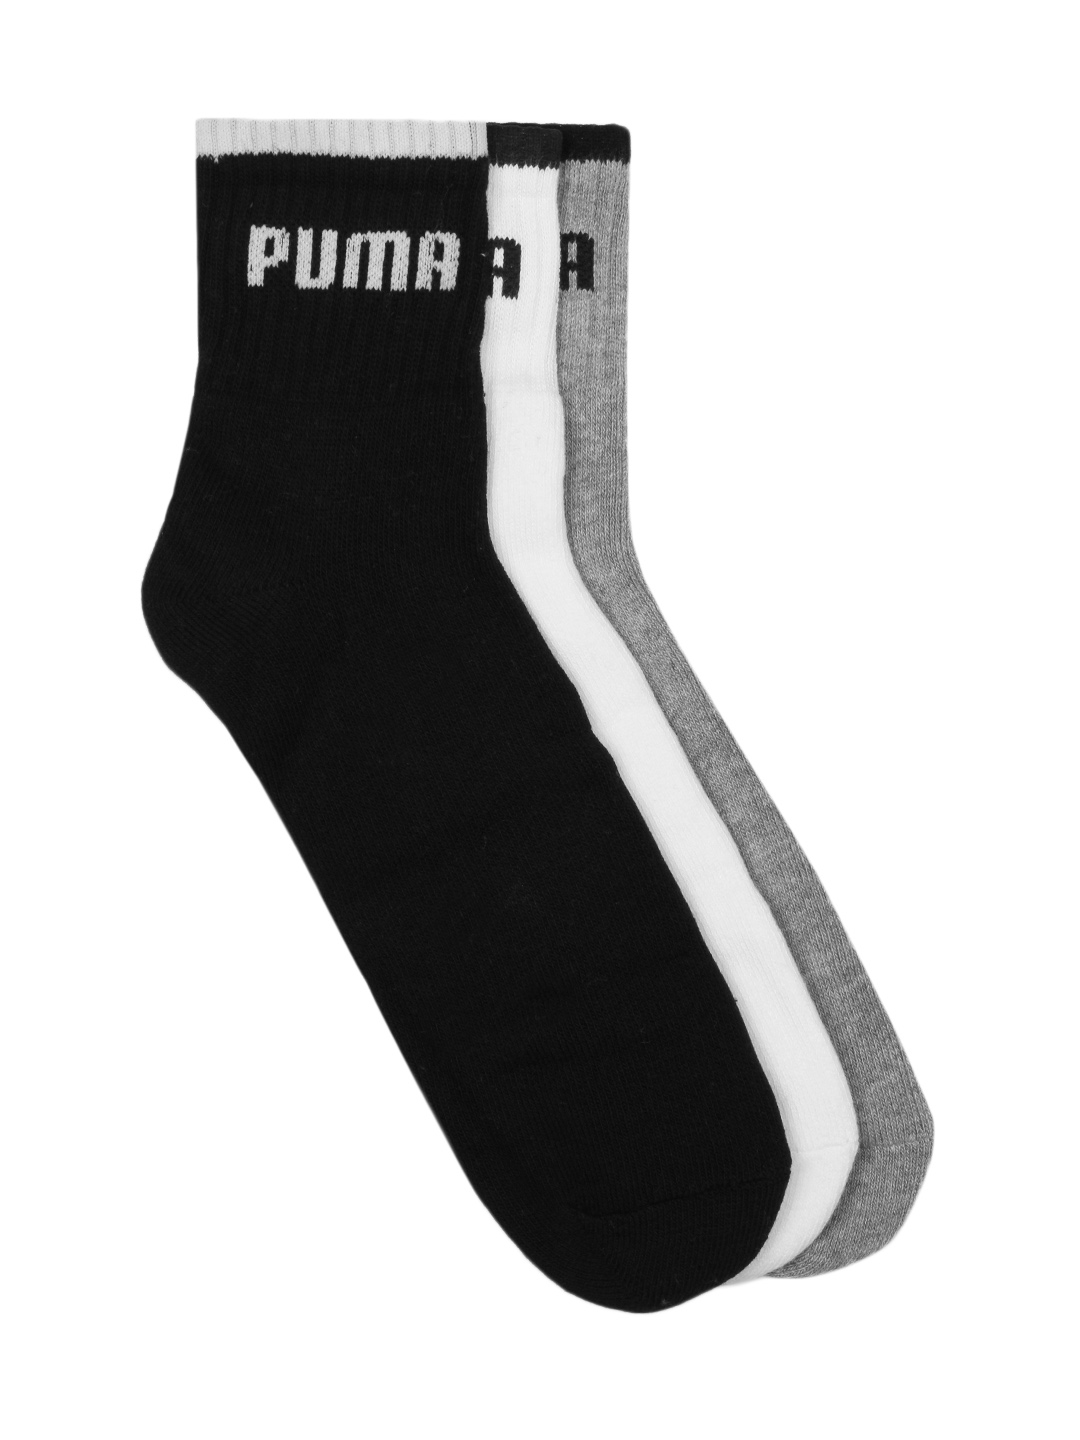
Puma Men Pack of 3 Socks
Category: Accessories / Socks / Socks
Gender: Men
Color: White
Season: Summer 2012
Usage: Casual